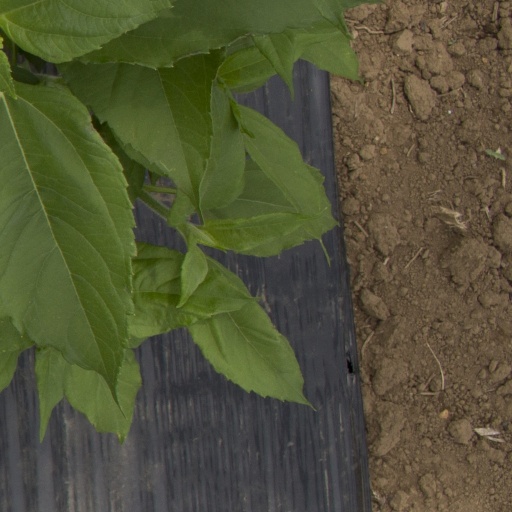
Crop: Jerusalem artichoke